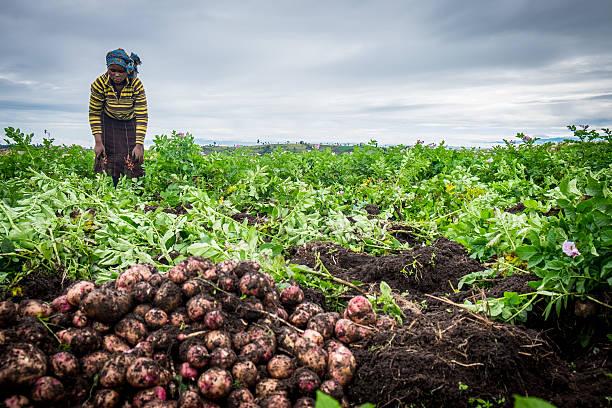
Mkulima shambani akikusanya mavuno yake ya viazi katika mafungu, tayari kwa ajili ya kusafirishwa kwenda sokoni ili yakapate kuuzwa.